Aesti

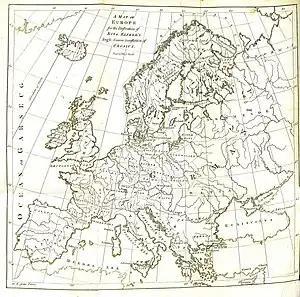
A Map of Europe for the Illustration of King Alfred's Anglo-Saxon translation of Orosius. Engraved by J. Bayly. 1773

In an 11th-century manuscript of King Alfred's account of the voyage from Hedeby to Truso by Wulfstan, held by the British Museum, includes ethnographic information on the medieval Aesti, in which the terms "Esti", "Est-mere" and "Eastland" are used referring to Old Prussians. In the text, a summary description of the country and its riches is followed by a very detailed account of the people's funeral customs.